Dream Wife (band)

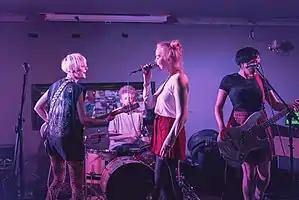

Dream Wife is an English-Icelandic, London-based band, whose sound is a mixture of punk rock, pop music and indie rock. The band consists of Rakel Mjöll (lead vocals), Alice Go (guitar, vocals), Bella Podpadec (bass, vocals), and Alex Paveley on drums.